Question: Please indicate a possible affordance area of sit_on_bench that can be used for sitting
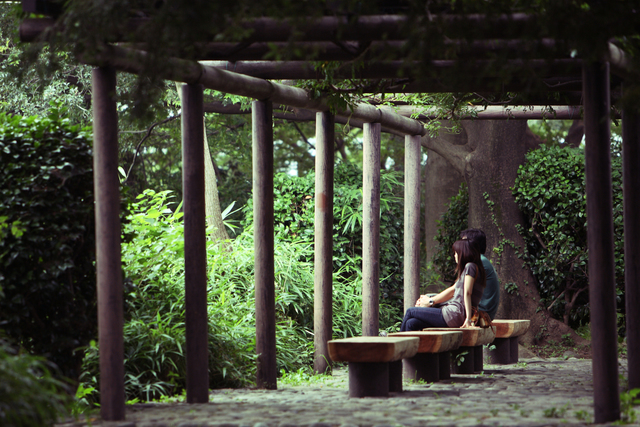
Answer: [326.92, 336.907, 418.532, 361.746]